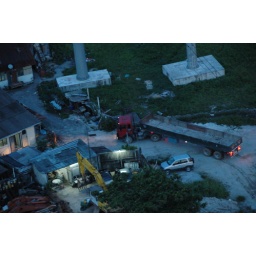
The truck too near to the house